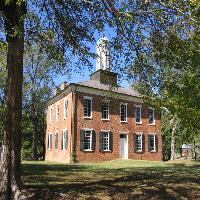
Weather: sun or clear